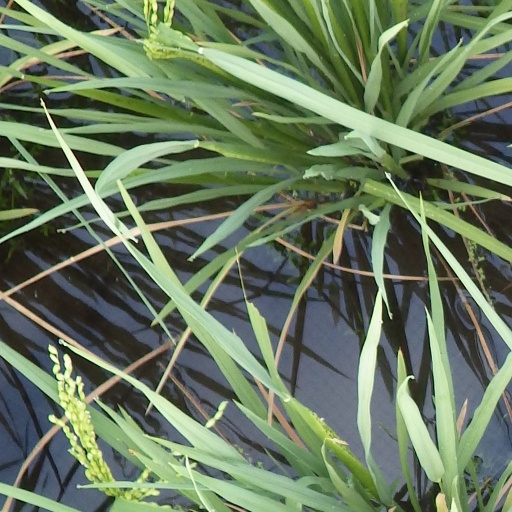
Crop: rice